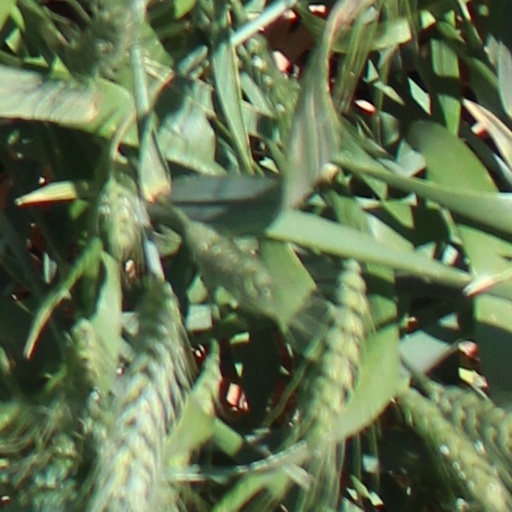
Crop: wheat